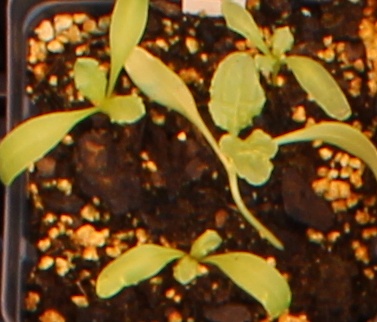
Label: Sugar beet